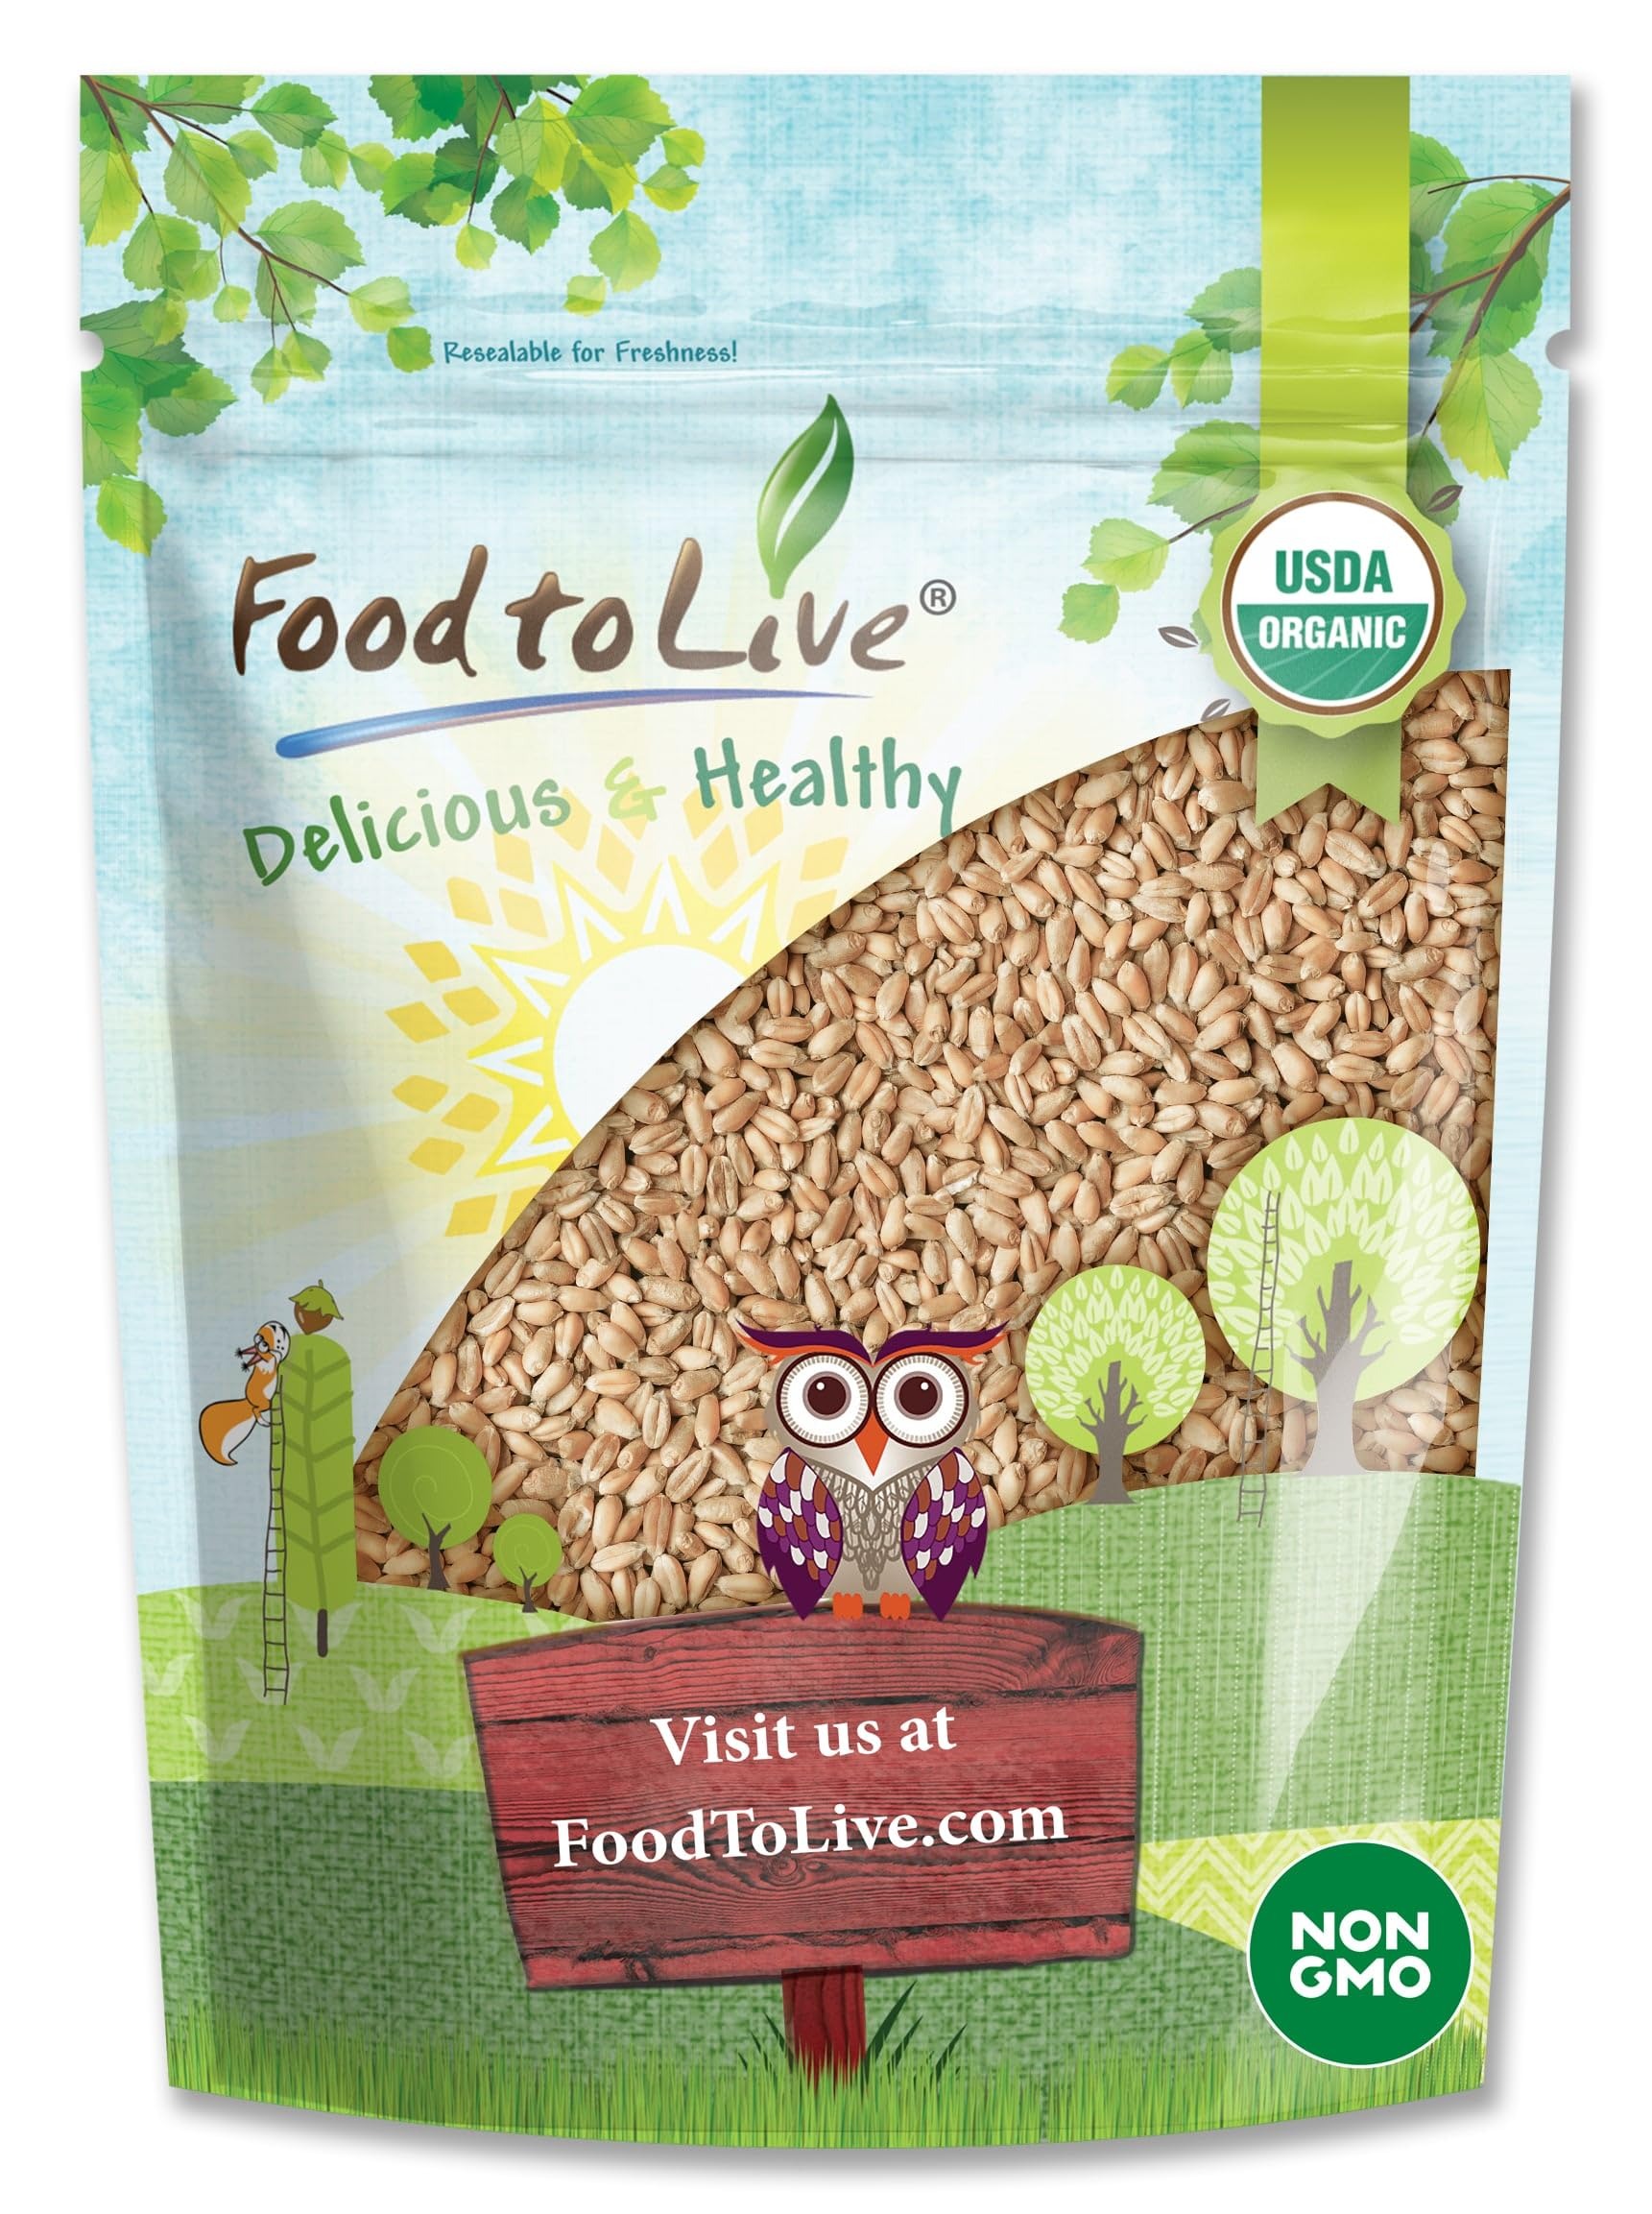
Item Name: Food to Live Organic Soft White Wheat Berries, 3 Pounds – Premium Non-GMO Whole Grain Wheat for Milling, Sprouting, Cooking and Baking Bread. Kosher
Bullet Point 1: ✔️PREMIUM ORGANIC WHEAT BERRIES – Soft White, Non-GMO, perfect for milling, baking, sprouting, and cooking.
Bullet Point 2: ✔️NUTRIENT-RICH – High in Dietary Fiber, Protein, Copper, Manganese, Zinc, and more for overall wellness.
Bullet Point 3: ✔️VERSATILE USE – Ideal for grinding into flour, making soft bread, sprouting, or adding to grain bowls and salads.
Bullet Point 4: ✔️KOSHER & VEGAN-FRIENDLY – 100% Raw, Organic, and suitable for Vegan and Kosher diets.
Bullet Point 5: ✔️LONG SHELF LIFE – Store in a cool, dry place for up to 4 years to enjoy fresh, whole grain goodness anytime.
Product Description: Enjoy the mild flavor and soft texture of our Organic Soft White Wheat Berries—the perfect choice for grinding into fresh flour, baking soft bread, or adding to hearty meals. These premium, Non-GMO wheat berries are grown in the USA using sustainable, organic farming methods. Rich in Dietary Fiber and protein, they’re a wholesome addition to any diet. High in essential minerals like Manganese, Phosphorus, Copper, and Zinc, they support overall wellness. Great for sprouting, cooking as a side dish, or making grain bowls, these versatile wheat berries bring nutrition and flavor to your kitchen. Kosher and Vegan-friendly, our wheat berries come in bulk and are perfect for long-term storage—lasting up to 4 years when kept in a cool, dry place. Add them to your pantry today for fresh, homemade goodness!
Value: 48.0
Unit: Ounce

Price: 18.99